Asia Argento

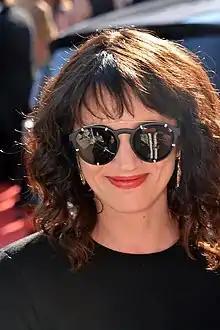
Argento in 2018

Asia Argento (born Aria Maria Vittoria Rossa Argento; 20 September 1975) is an Italian actress and filmmaker. The daughter of filmmaker Dario Argento, she has had roles in several of her father's features and achieved mainstream success with appearances in "XXX" (2002), "Land of the Dead" (2005), and "Marie Antoinette" (2006). Her other notable acting credits include "Queen Margot" (1994), "Let's Not Keep in Touch" (1994), "Traveling Companion" (1996), "Last Days" (2005), and "Islands" (2011). Argento is the recipient of several accolades, including two David di Donatello awards for Best Actress and three Italian Golden Globes. Her directorial credits include "The Heart Is Deceitful Above All Things" (2004) and "Misunderstood" (2014).